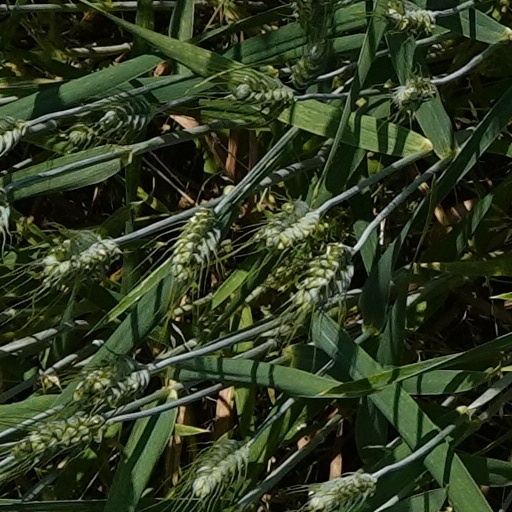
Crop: wheat